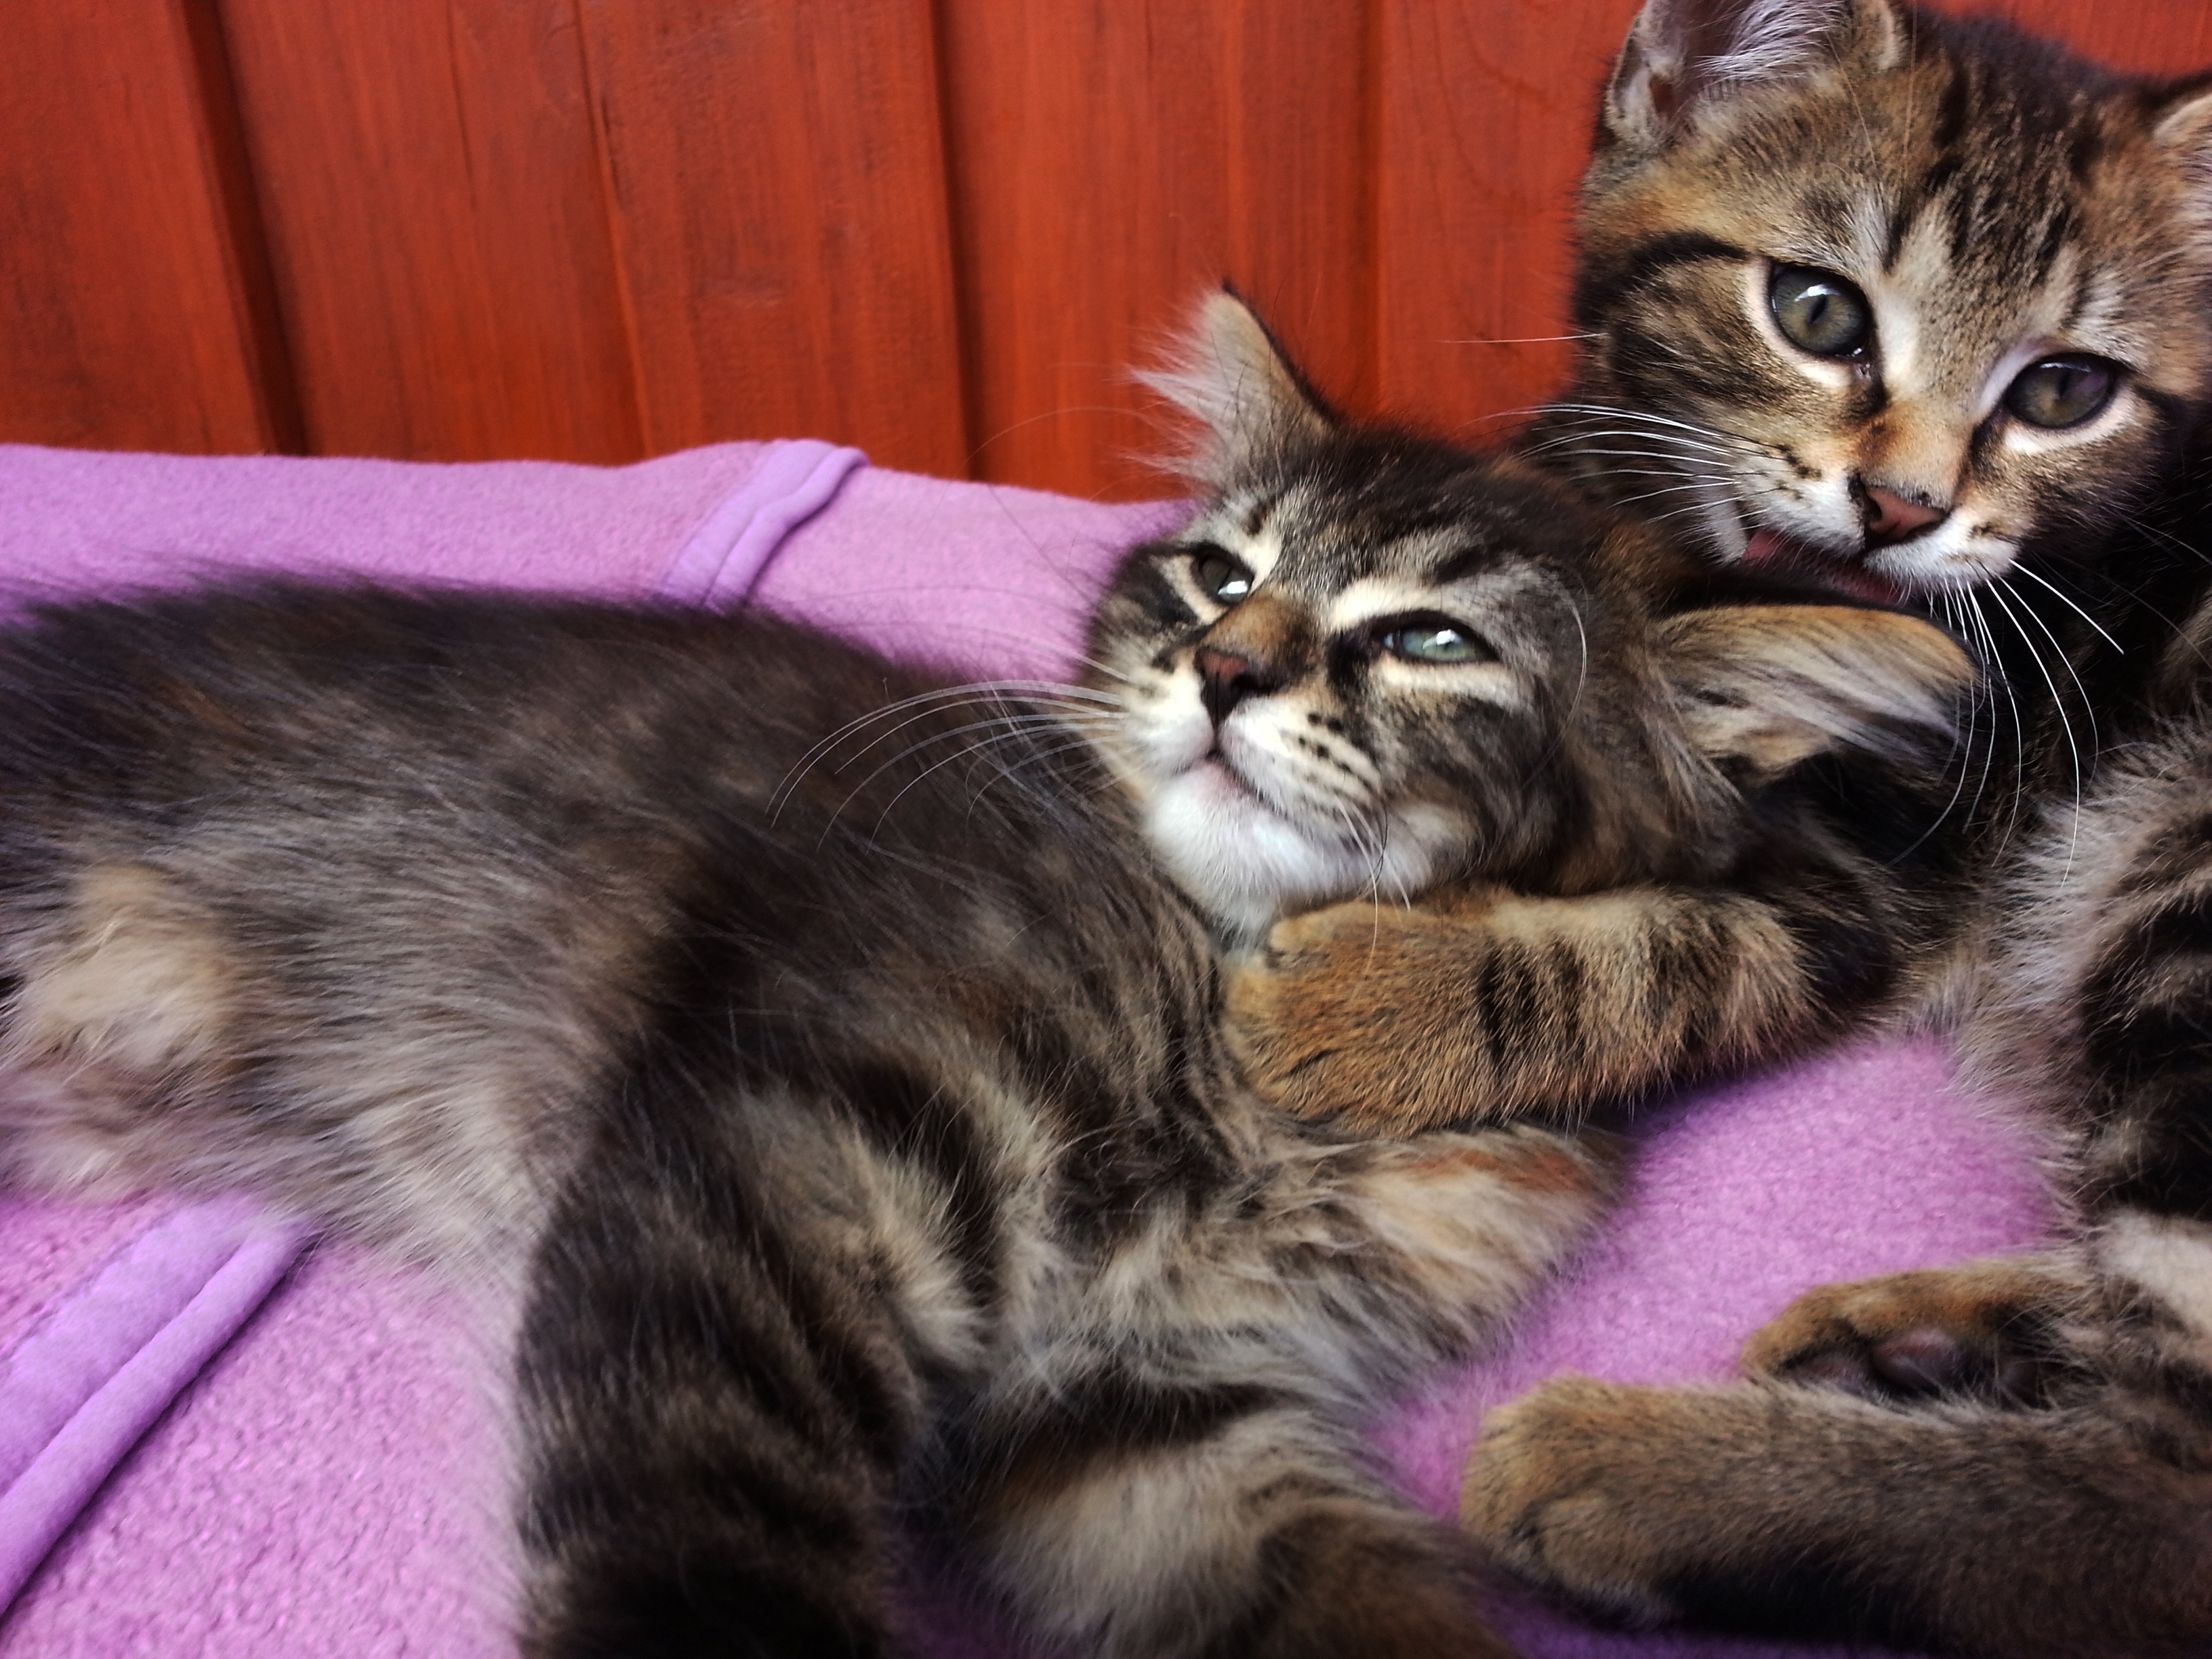
sun, play, cute, kitten, cat, mammal, whiskers, vertebrate, siberian, maine coon, norwegian forest cat, european shorthair, small to medium sized cats, cat like mammal, carnivoran, domestic short haired cat, pixie bob, american shorthair, domestic long haired cat